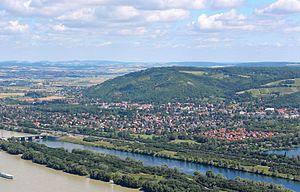
Langenzersdorf est une commune autrichienne du district de Korneuburg en Basse-Autriche. Il s'y trouve une statue représentant une Vierge noire et l'enfant Jésus.